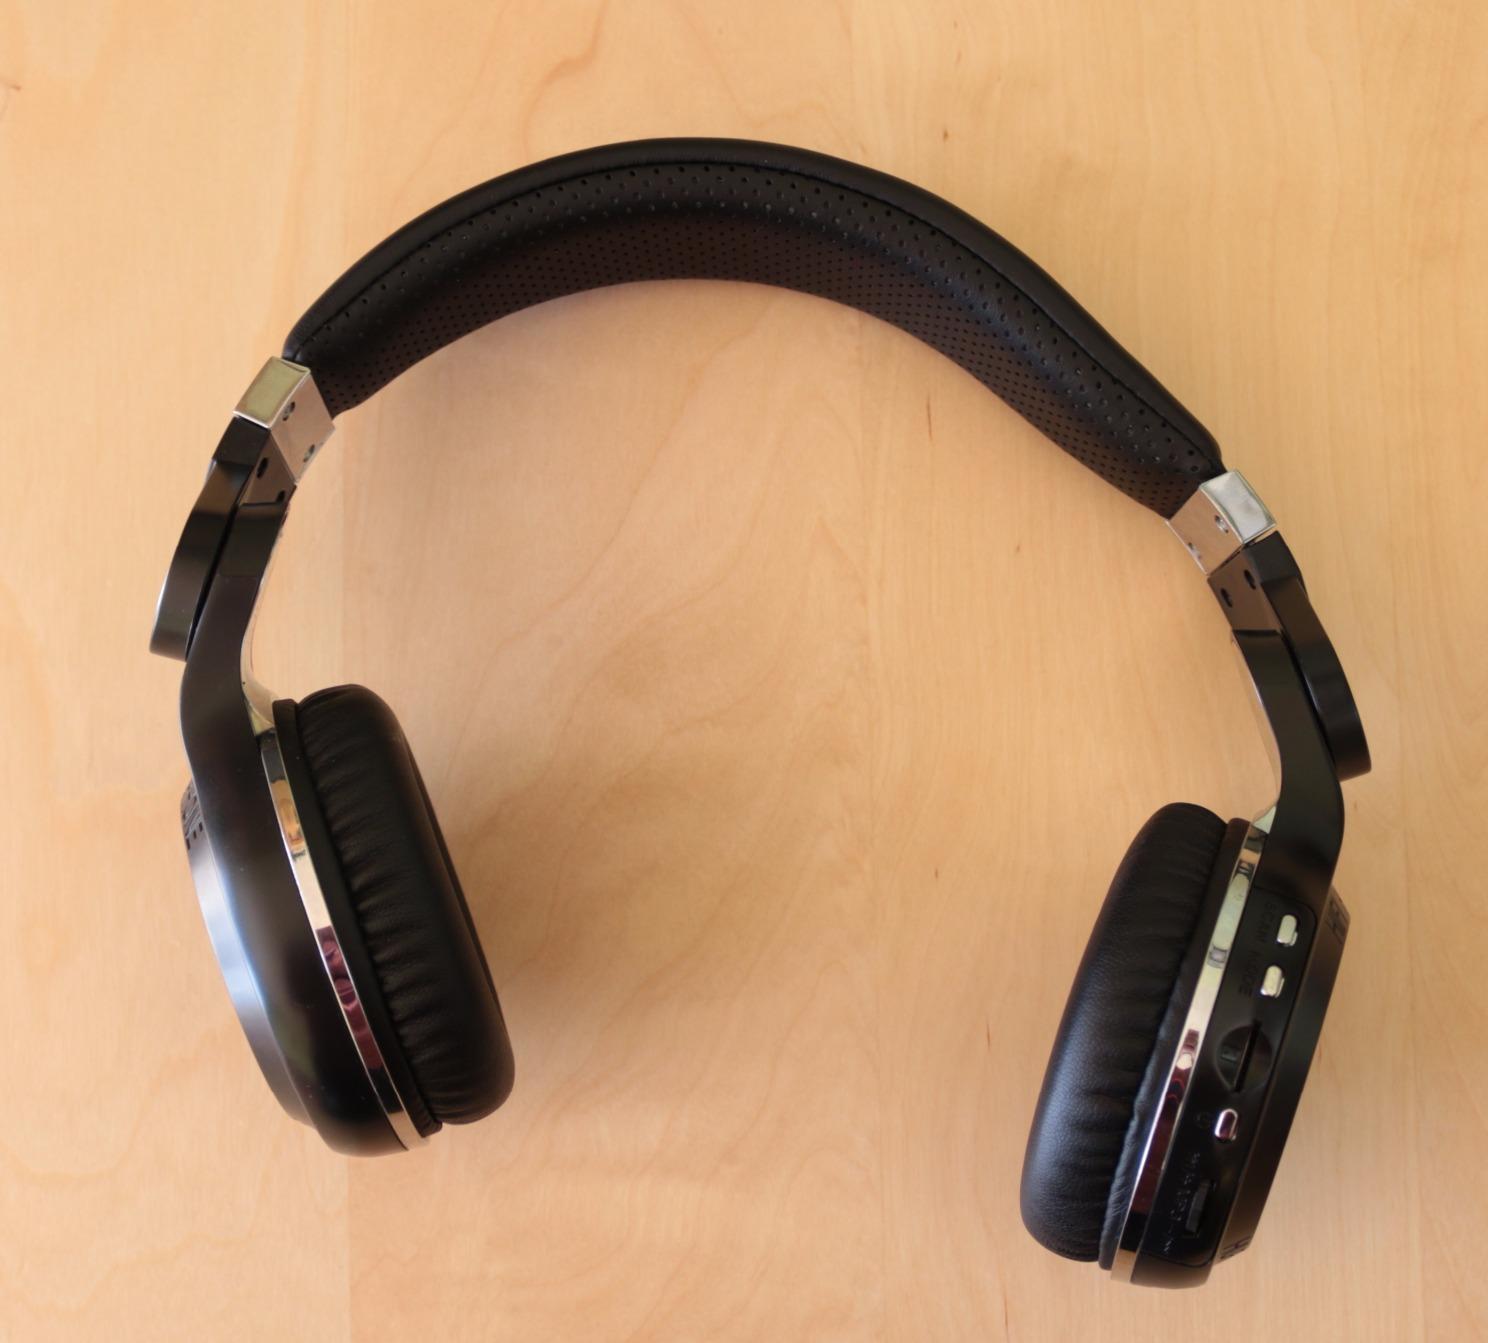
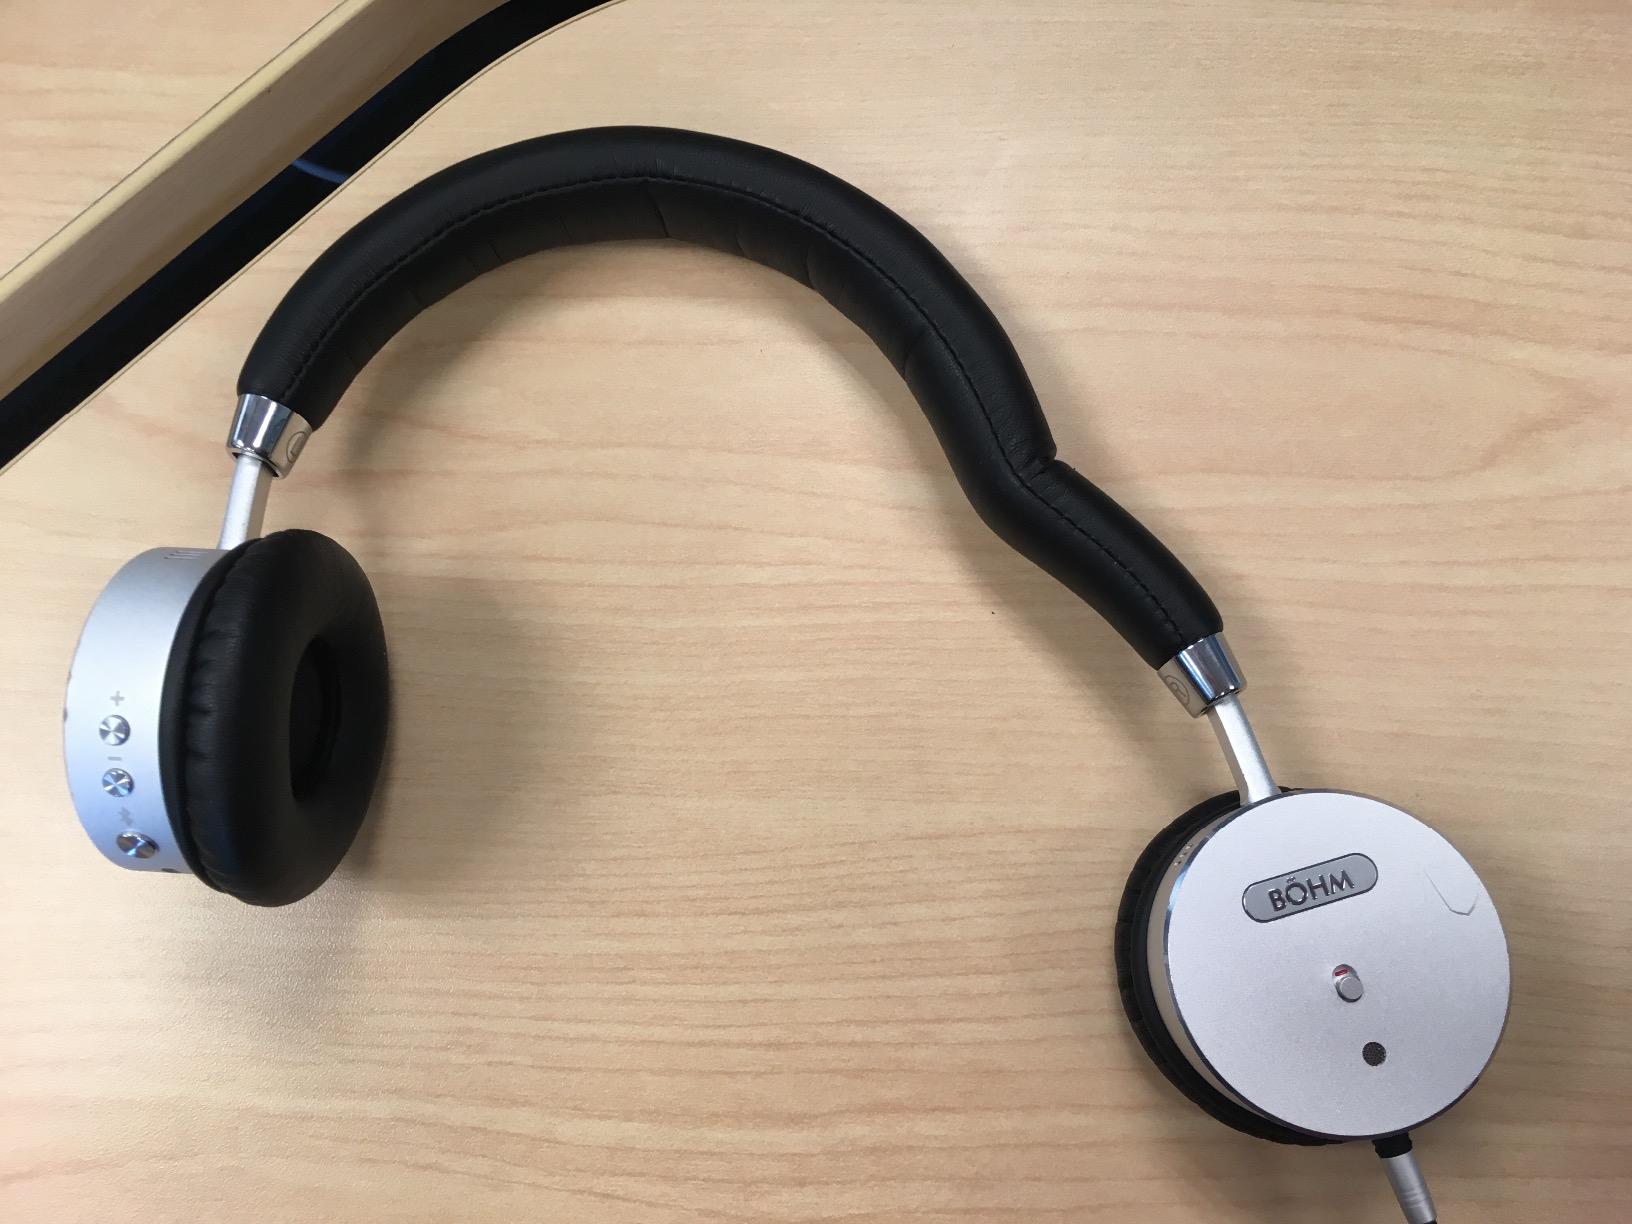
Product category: headphones
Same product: no